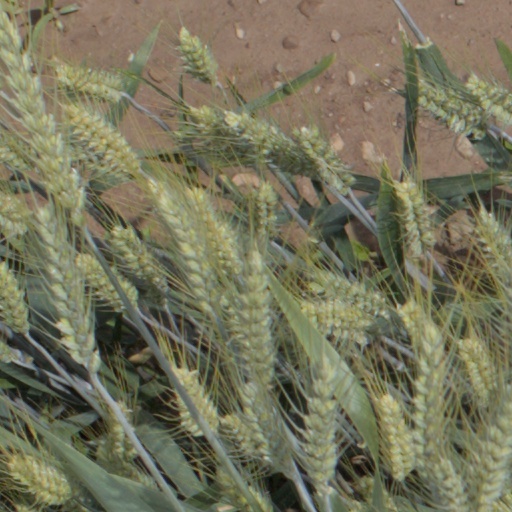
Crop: wheat